Louis-Isidore Duperrey

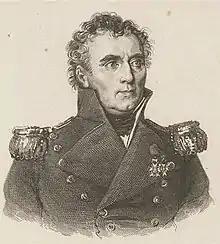

Louis-Isidore Duperrey (21 October 1786 – 25 August 1865) was a French naval officer and explorer.